Oxford Annotated Bible

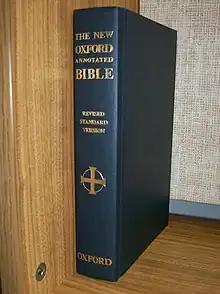

The Oxford Annotated Bible (OAB), later published as the New Oxford Annotated Bible (NOAB), is a study Bible published by the Oxford University Press. The notes and study material feature in-depth academic research with a focus on the most recent advances in historical criticism with contributions from Jewish, Catholic, Protestant, and non-religious scholars.